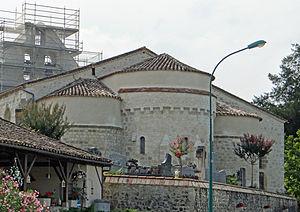
Saint-Colomb-de-Lauzun - Église Saint-Colomban - Chevet et clocher en cours de restauration
Cet article recense une partie des monuments historiques de Lot-et-Garonne, en France.
Saint-Colomb-de-Lauzun est une commune du Sud-Ouest de la France, située dans le département de Lot-et-Garonne.